Chris Speier

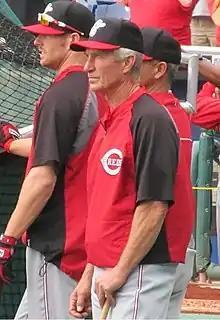
Speier as a Cincinnati Reds coach in 2013

Christopher Edward Speier (born June 28, 1950) is an American former professional baseball player. He played in Major League Baseball as a shortstop, most notably for the San Francisco Giants and the Montreal Expos. He is known by the nickname "the Alameda Rifle" as a native of the San Francisco Bay Area city who possessed a strong arm during his days as an active player.